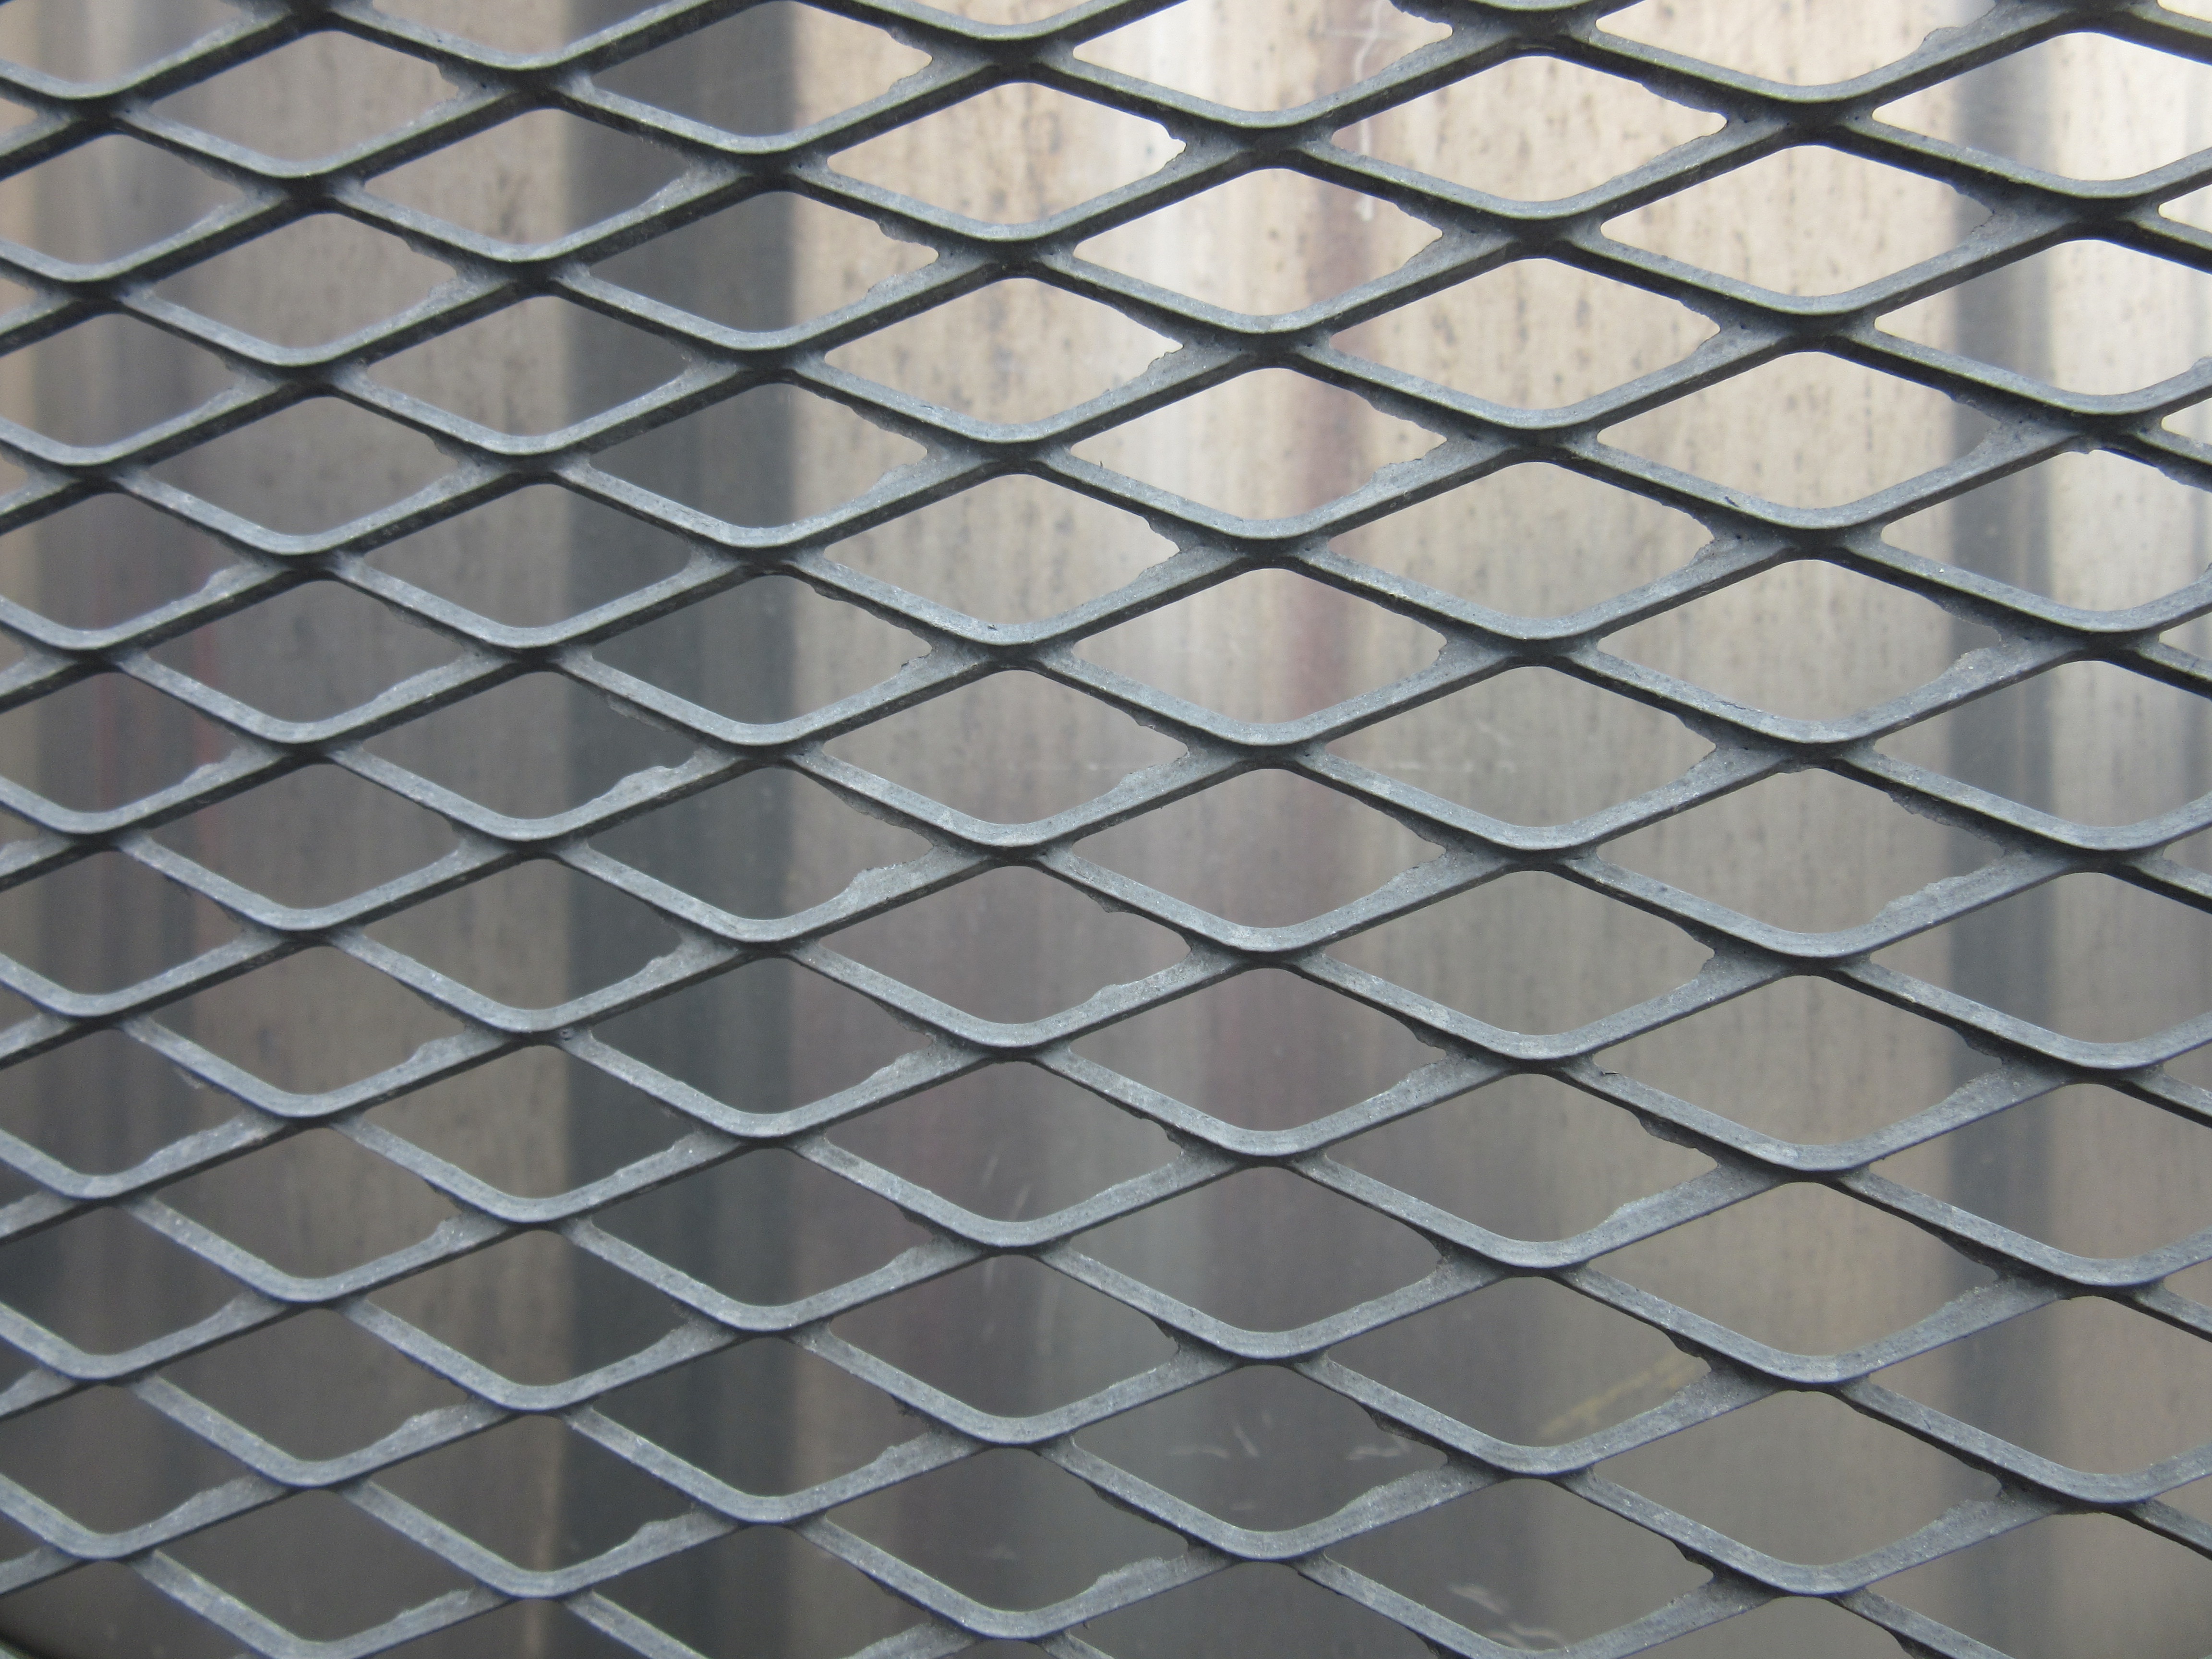
floor, wall, pattern, line, metal, material, net, mesh, grid, steel grid, drawn, flooring, regularly, daylighting, outdoor structure, chain link fencing